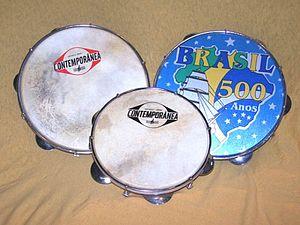
Le pandeiro, percussion à main brésilienne, est généralement composé d'un cadre circulaire en bois, avec six paires de disques de métal insérées dans son pourtour, et une peau animale ou en nylon. Il est tenu d'une main et se joue avec la paume et les doigts de l'autre main. Português: Pandeiro, instrumento musical de percussão com rodelas (soalhas) duplas de metal enfiadas em intervalos ao redor de um aro de madeira. Pode ser brandido para produzir som contínuo de entrechoque, ou percutido com a palma da mão e os dedos.
Le pandeiro est un instrument de percussion hispano-portugais adopté au Brésil. Le tambour sur cadre pandeiro ou pandero européen, sans doute dérivé du tar arabo-andalou, a été apporté au Brésil par les premiers colonisateurs portugais.